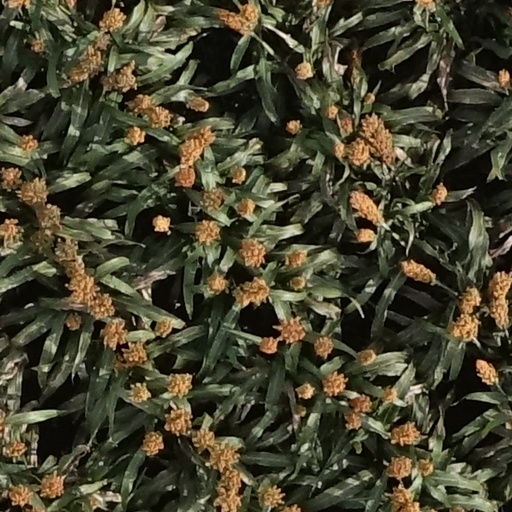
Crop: sorghum